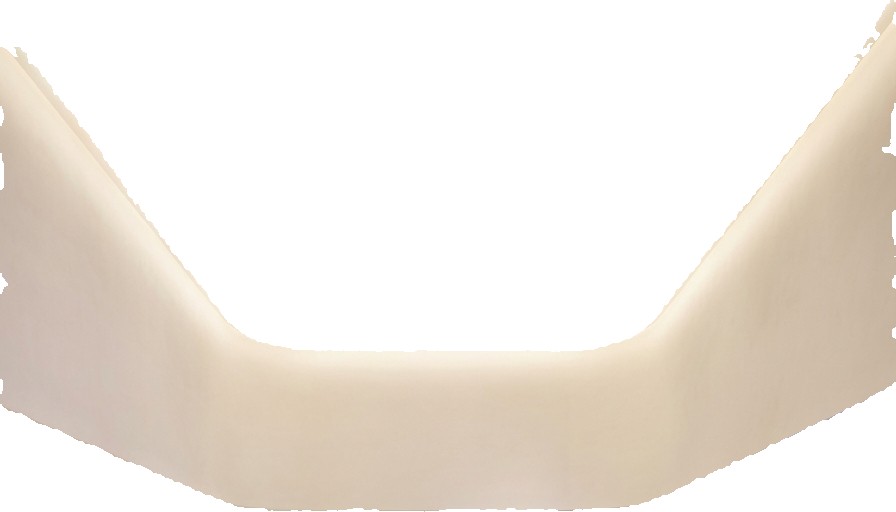
Surface category: wall